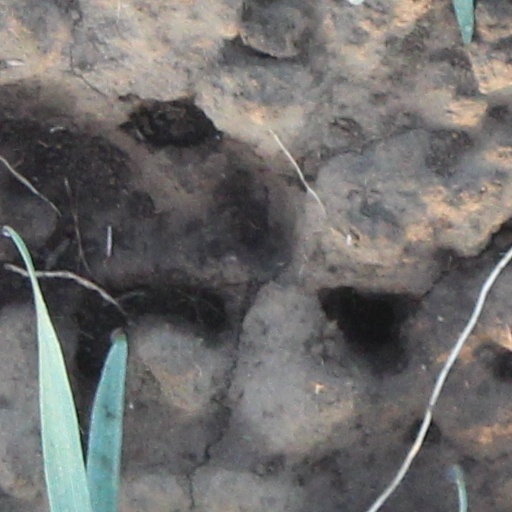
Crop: wheat